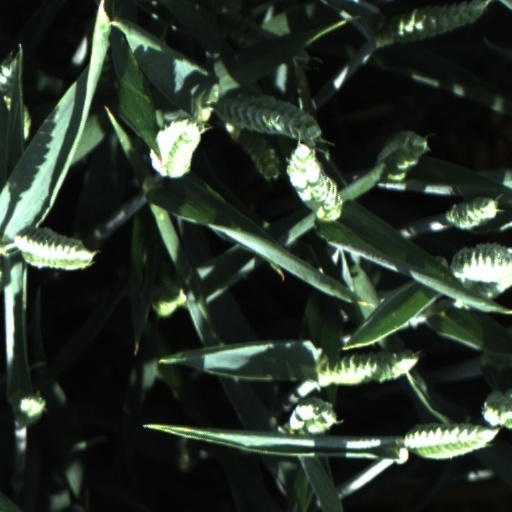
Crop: wheat